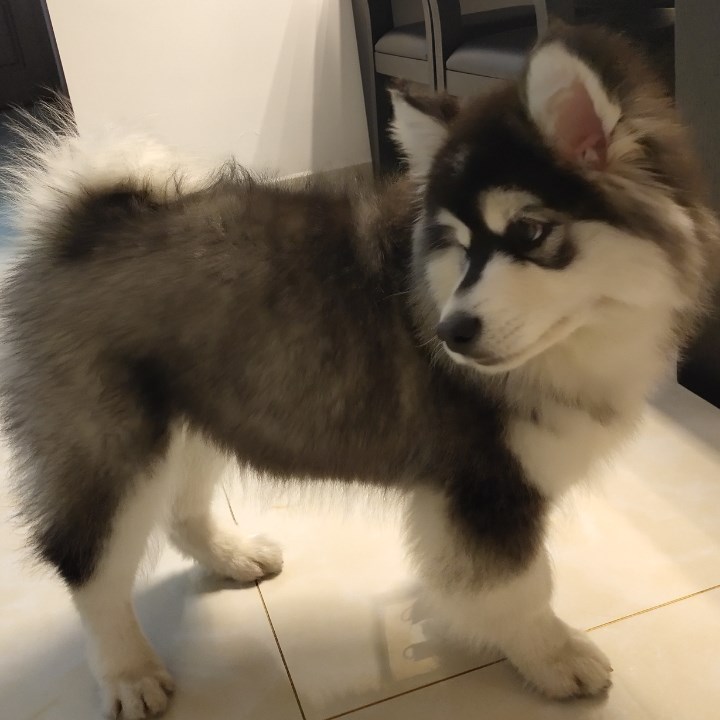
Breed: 1324-n000004-malamute